Germany–Russia relations

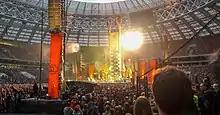
The Moscow concert by the German rock band Rammstein on 29 July 2019

In 1941, it was Russia's turn, yet Joseph Stalin refused to believe the multiple warnings of a German invasion. Operation Barbarossa began in June 1941, captured or destroyed multiple Soviet armies, and reached the gates of Moscow by December. Stalin fought back and forged close relations with Britain and the United States, both of which provided large amounts of munitions.